List of birds of Maryland

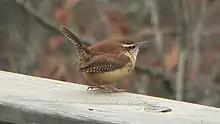
Carolina wren

Nuthatches are small woodland birds. They have the unusual ability to climb down trees head first, unlike other birds, which can only go upwards. Nuthatches have big heads, short tails, and powerful bills and feet. Three species have been recorded in Maryland.